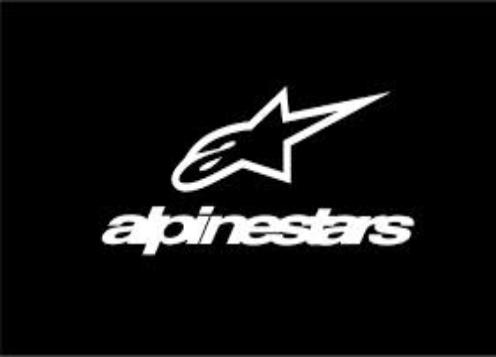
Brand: alpinestars-1
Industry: Clothes